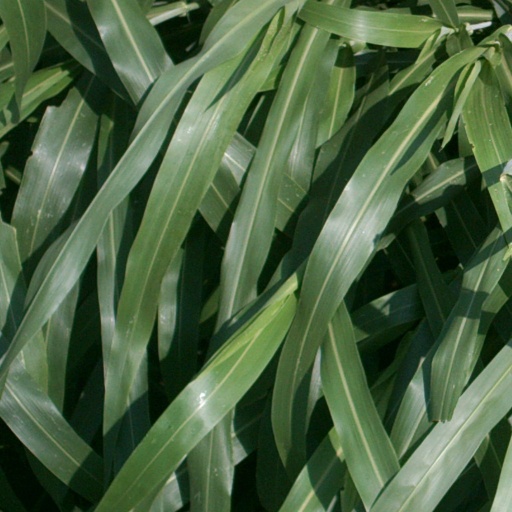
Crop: sorghum